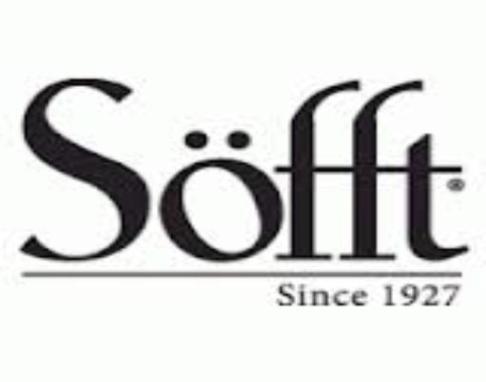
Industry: Clothes